Joseon

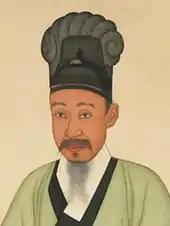
Heungseon Daewongun

In 1863, King Gojong took the throne. His father, Heungseon Daewongun, ruled for him until Gojong reached adulthood. During the mid-1860s the Regent was the main proponent of isolationism and the instrument of the persecution of native and foreign Catholics, a policy that led directly to the French Campaign against Korea in 1866. The early years of his rule also witnessed a large effort to restore the dilapidated Gyeongbokgung, the seat of royal authority. From 1862 to 1864, an insurgency movement driven by Donghak followers and religious leader Choe Je-u gathered a peasant army to take over southern parts of Korea until Choe was executed in 1864.